Copa Chile

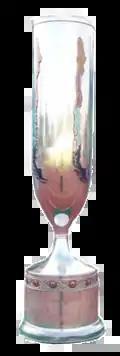
Copa Chile trophy.

At the end of the final, the winning team is presented with a trophy, also known as the "Copa Chile", which they hold until the following year's final.